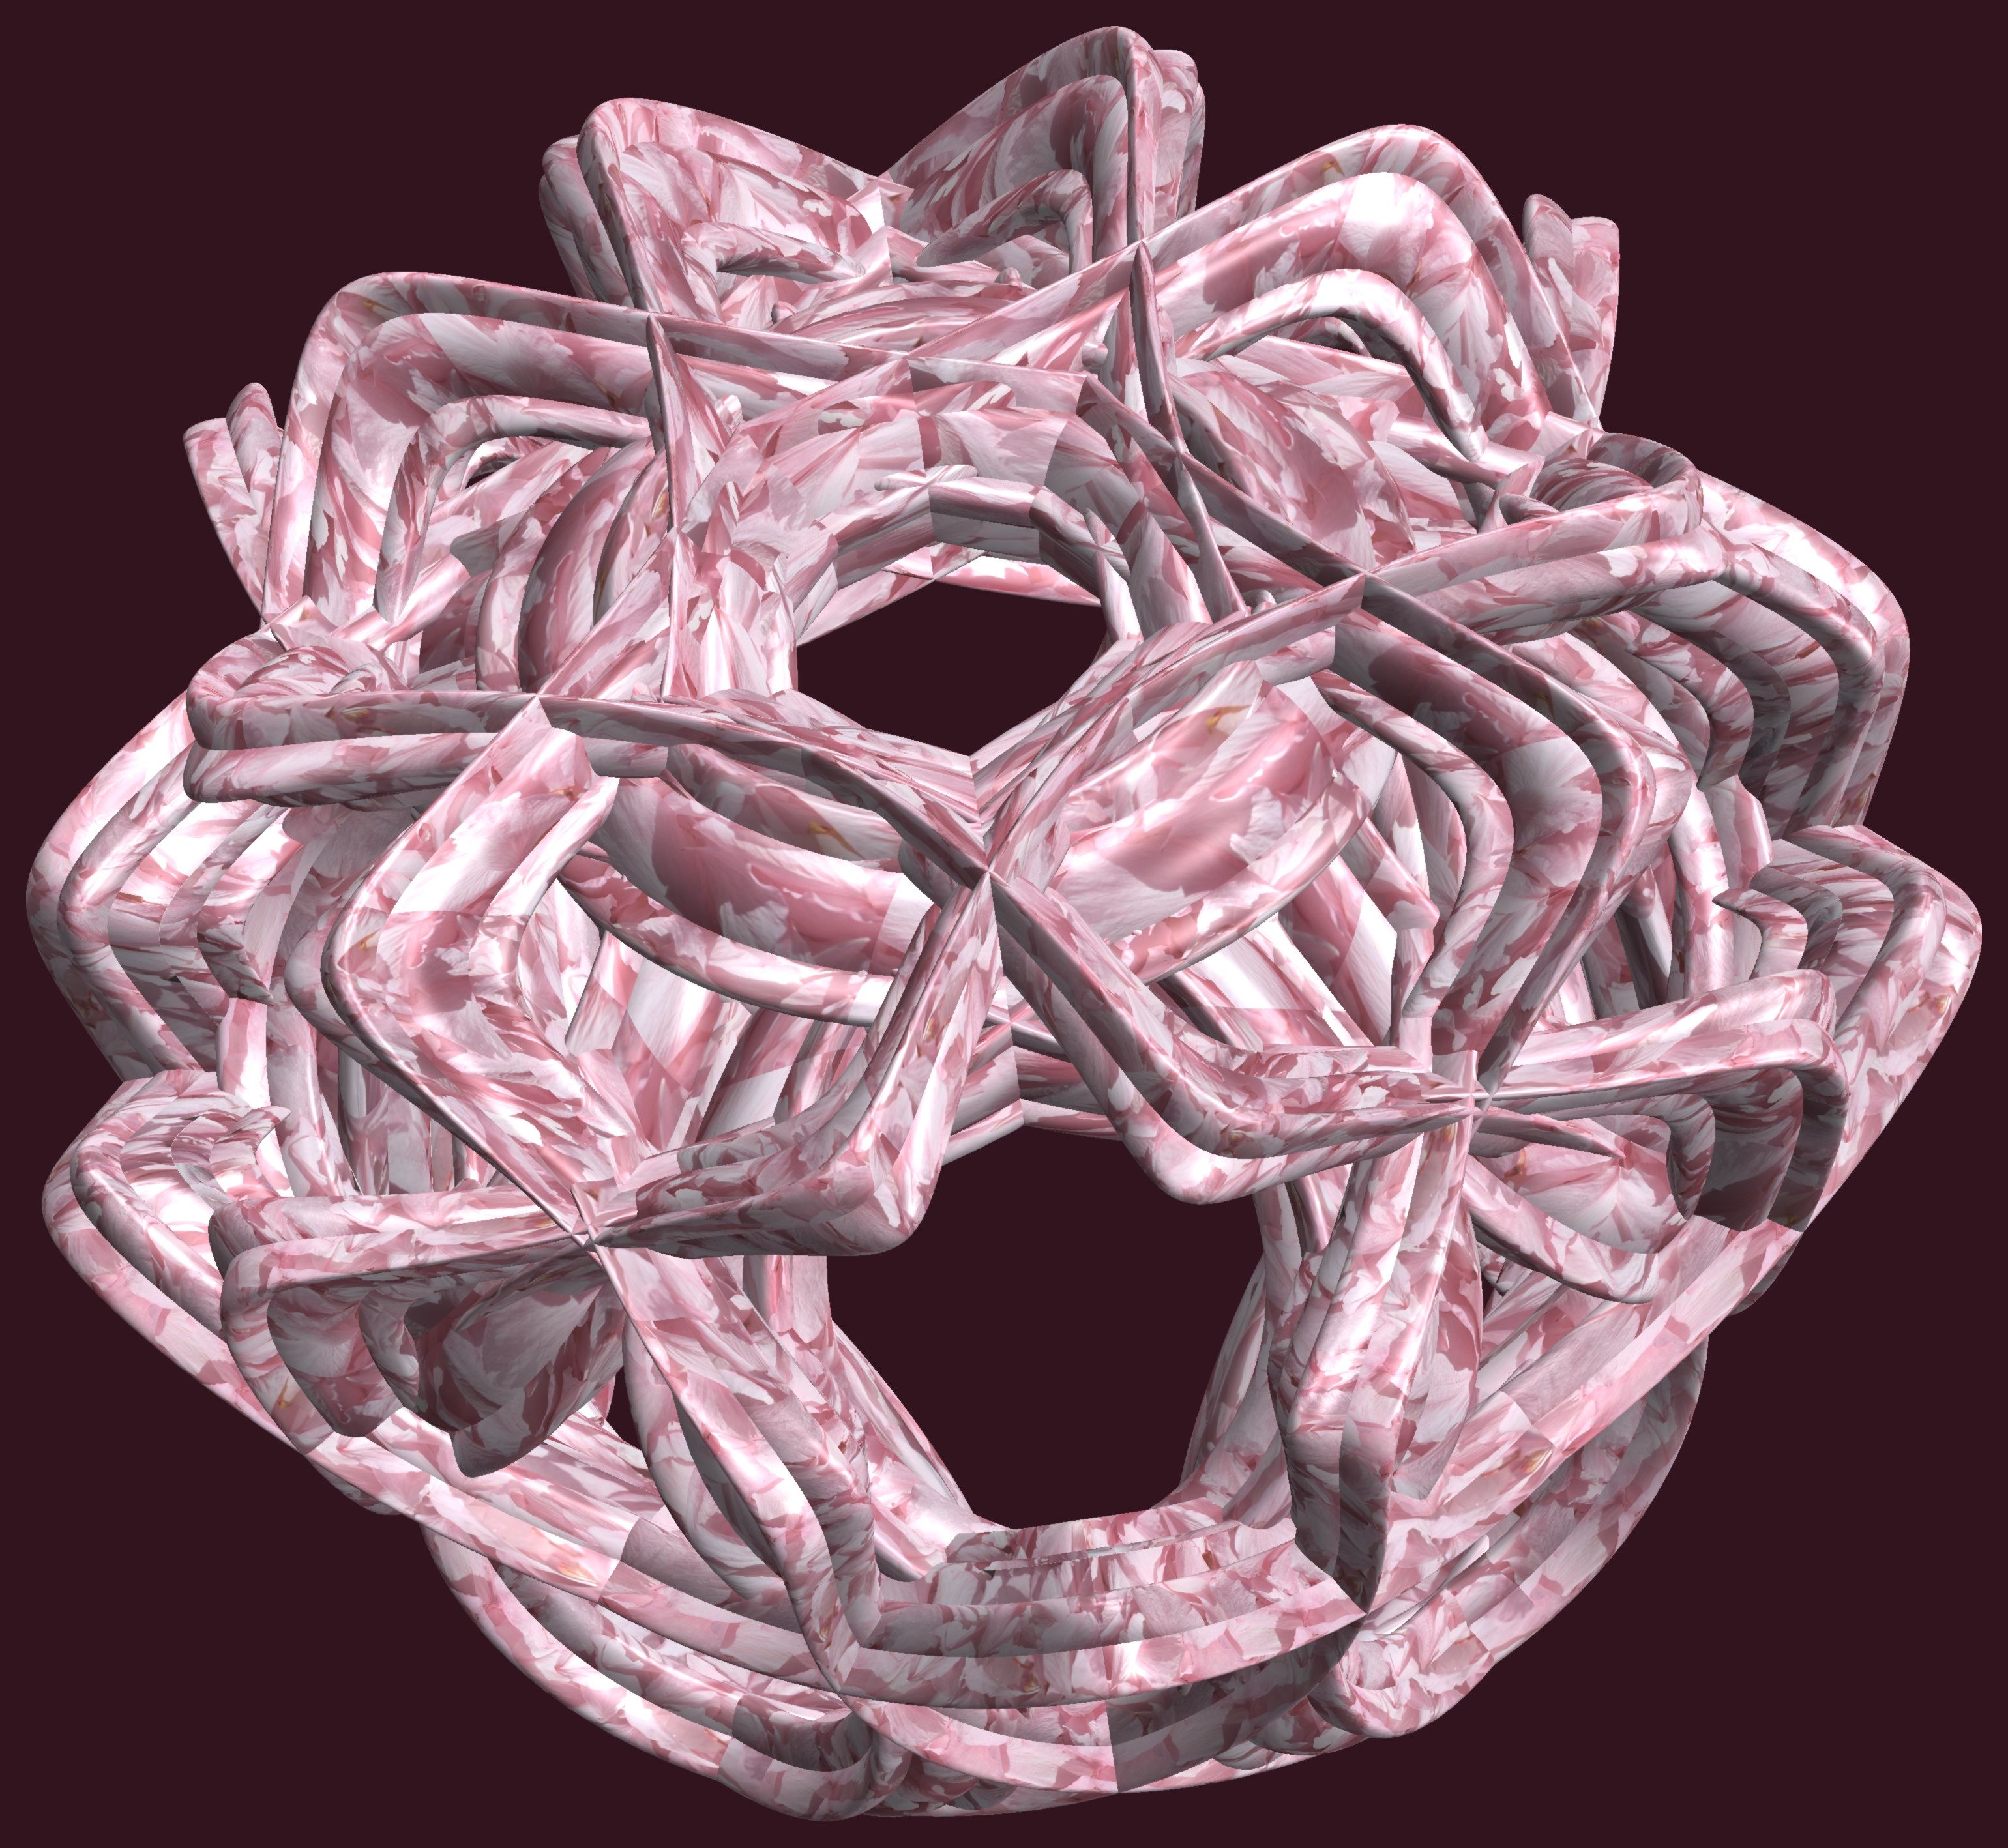
petal, heart, pattern, art, symmetry, 3d, organ, mathematica, cg, parametricplot3d